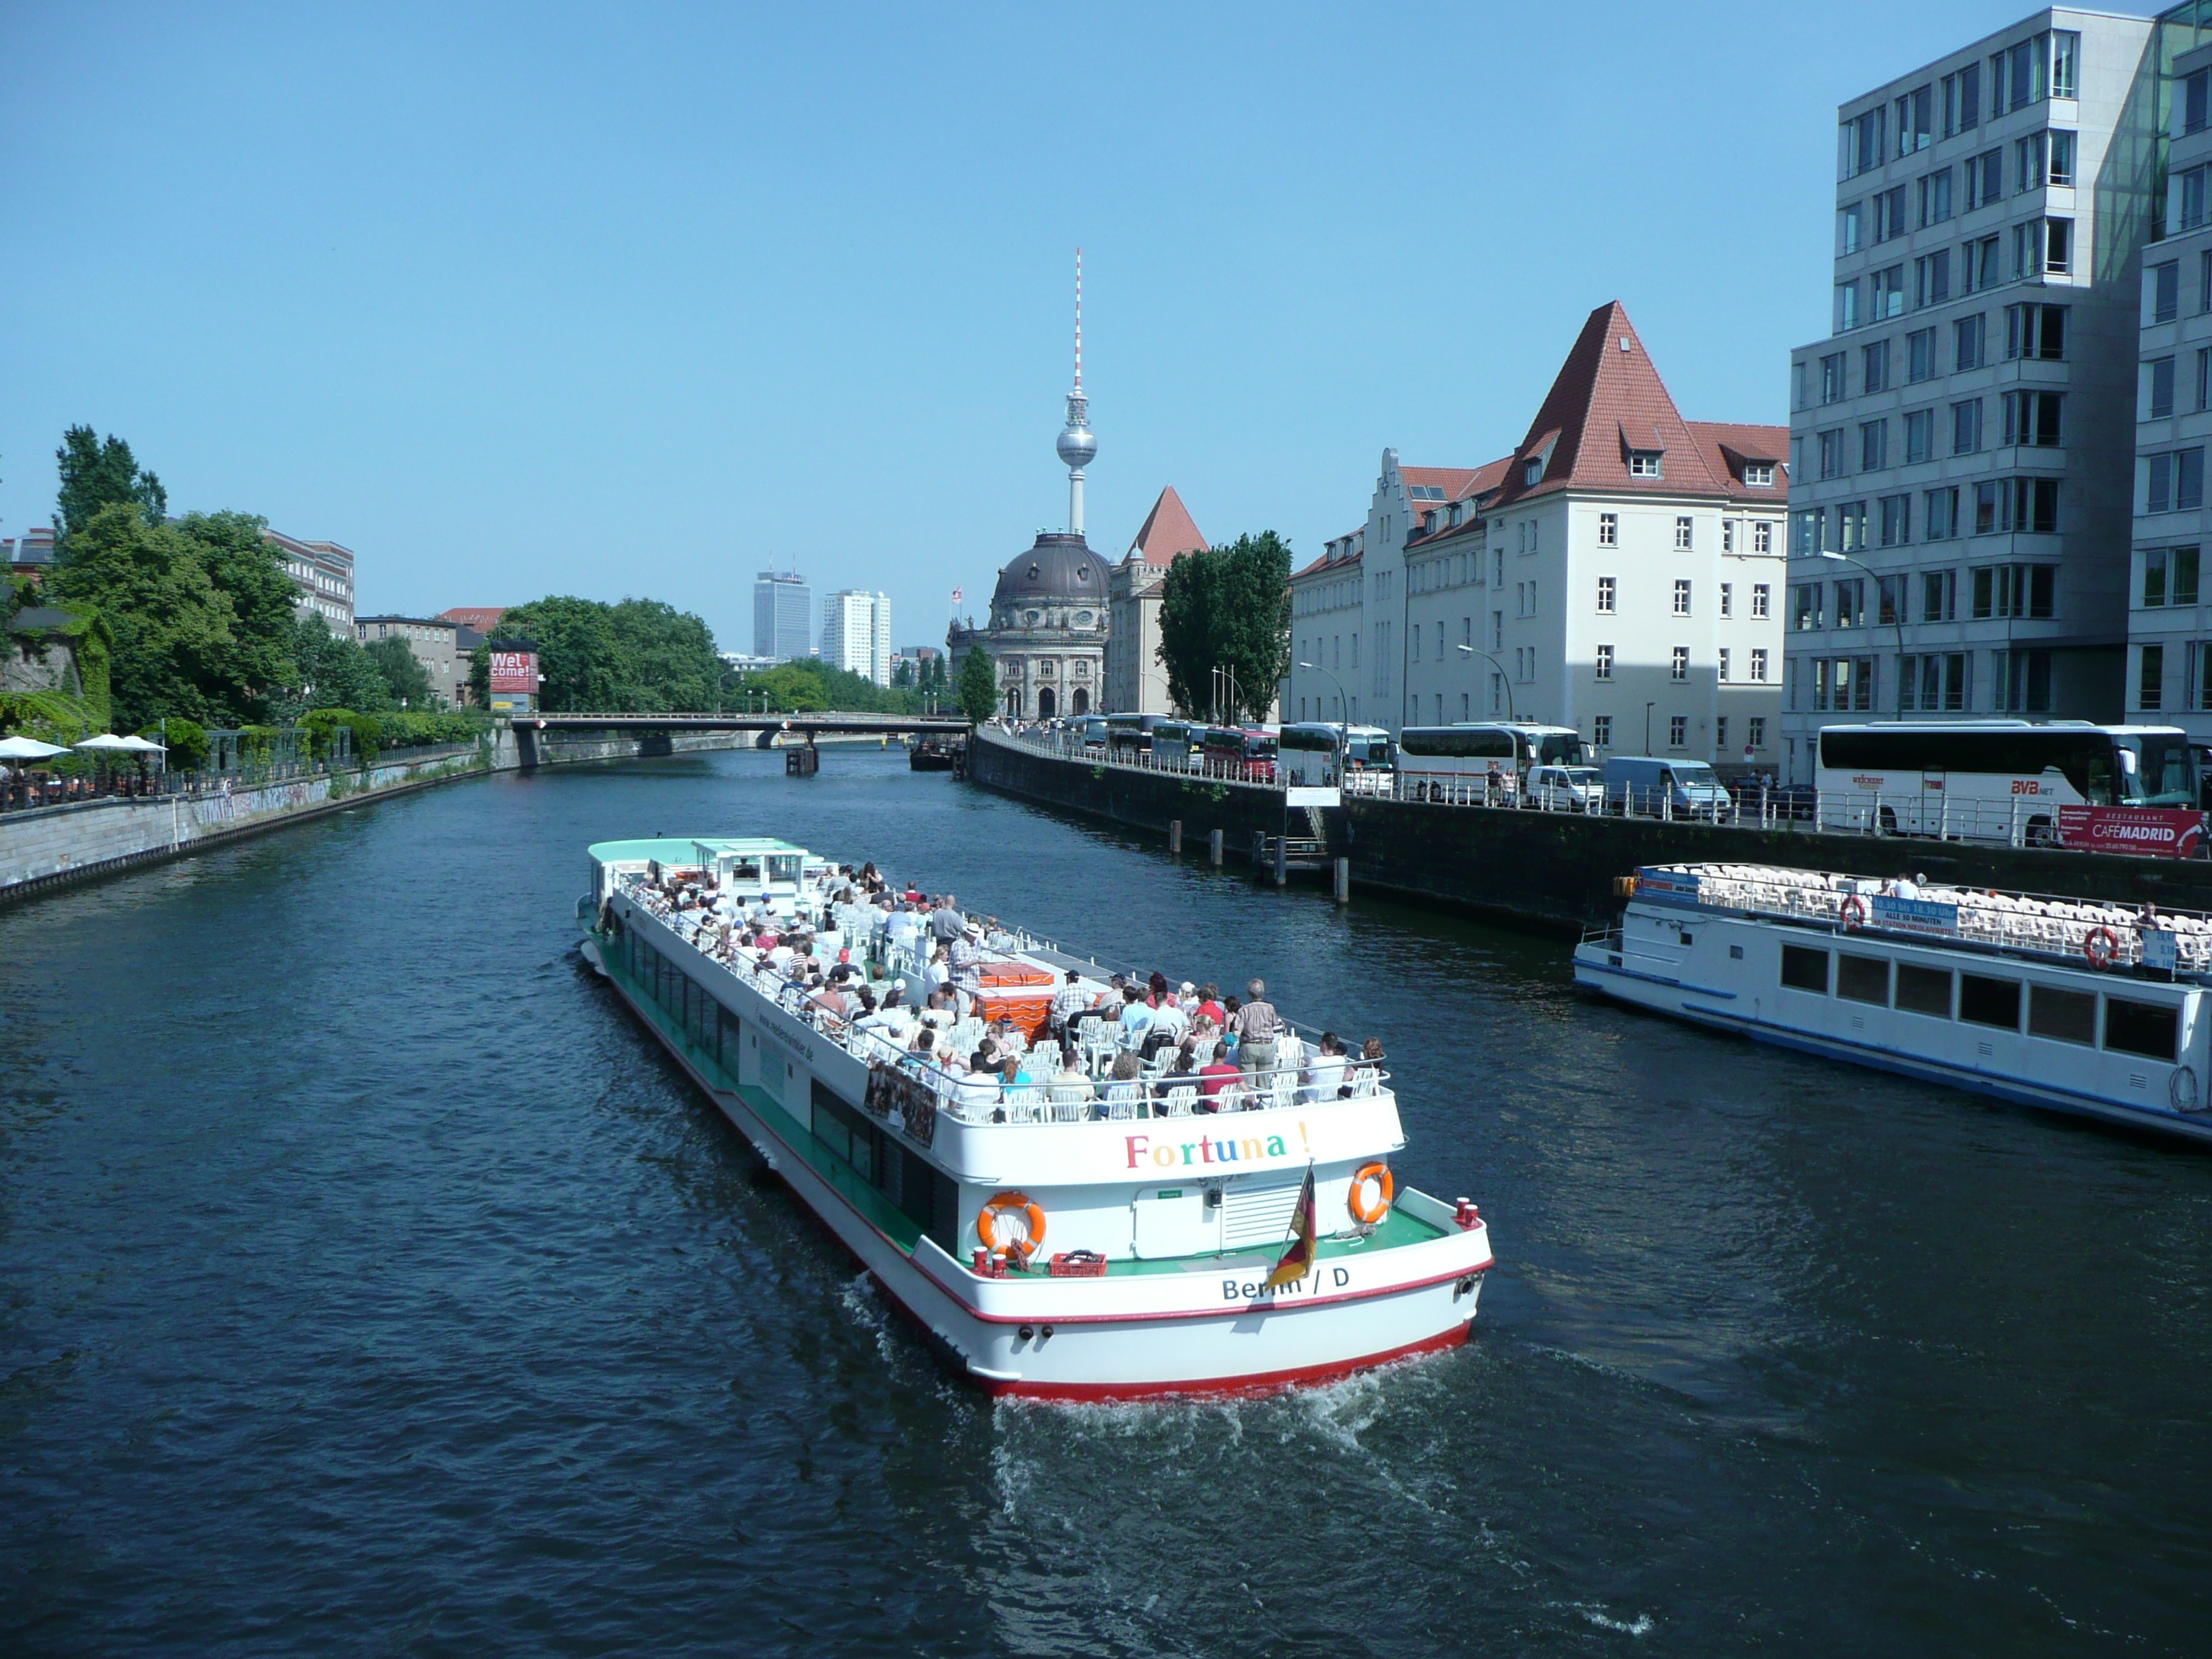
sea, water, boat, river, canal, ship, cityscape, transport, vessel, vehicle, harbor, tourism, cargo ship, waterway, body of water, ferry, boating, germany, berlin, channel, watercraft, landform, passenger ship